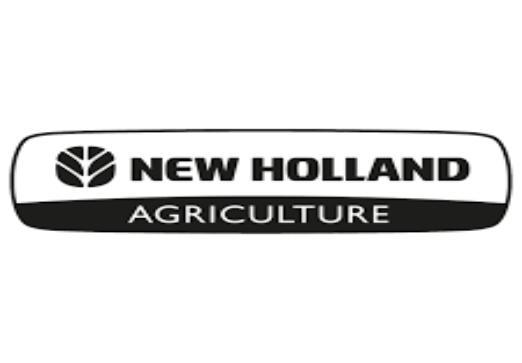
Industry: Others